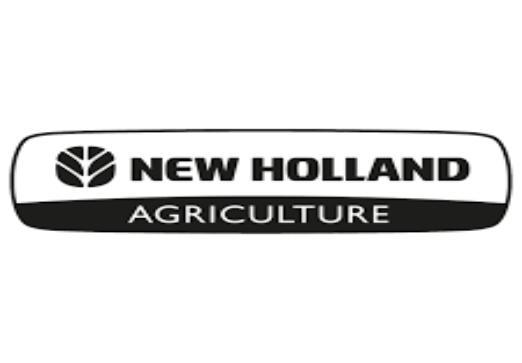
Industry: Others